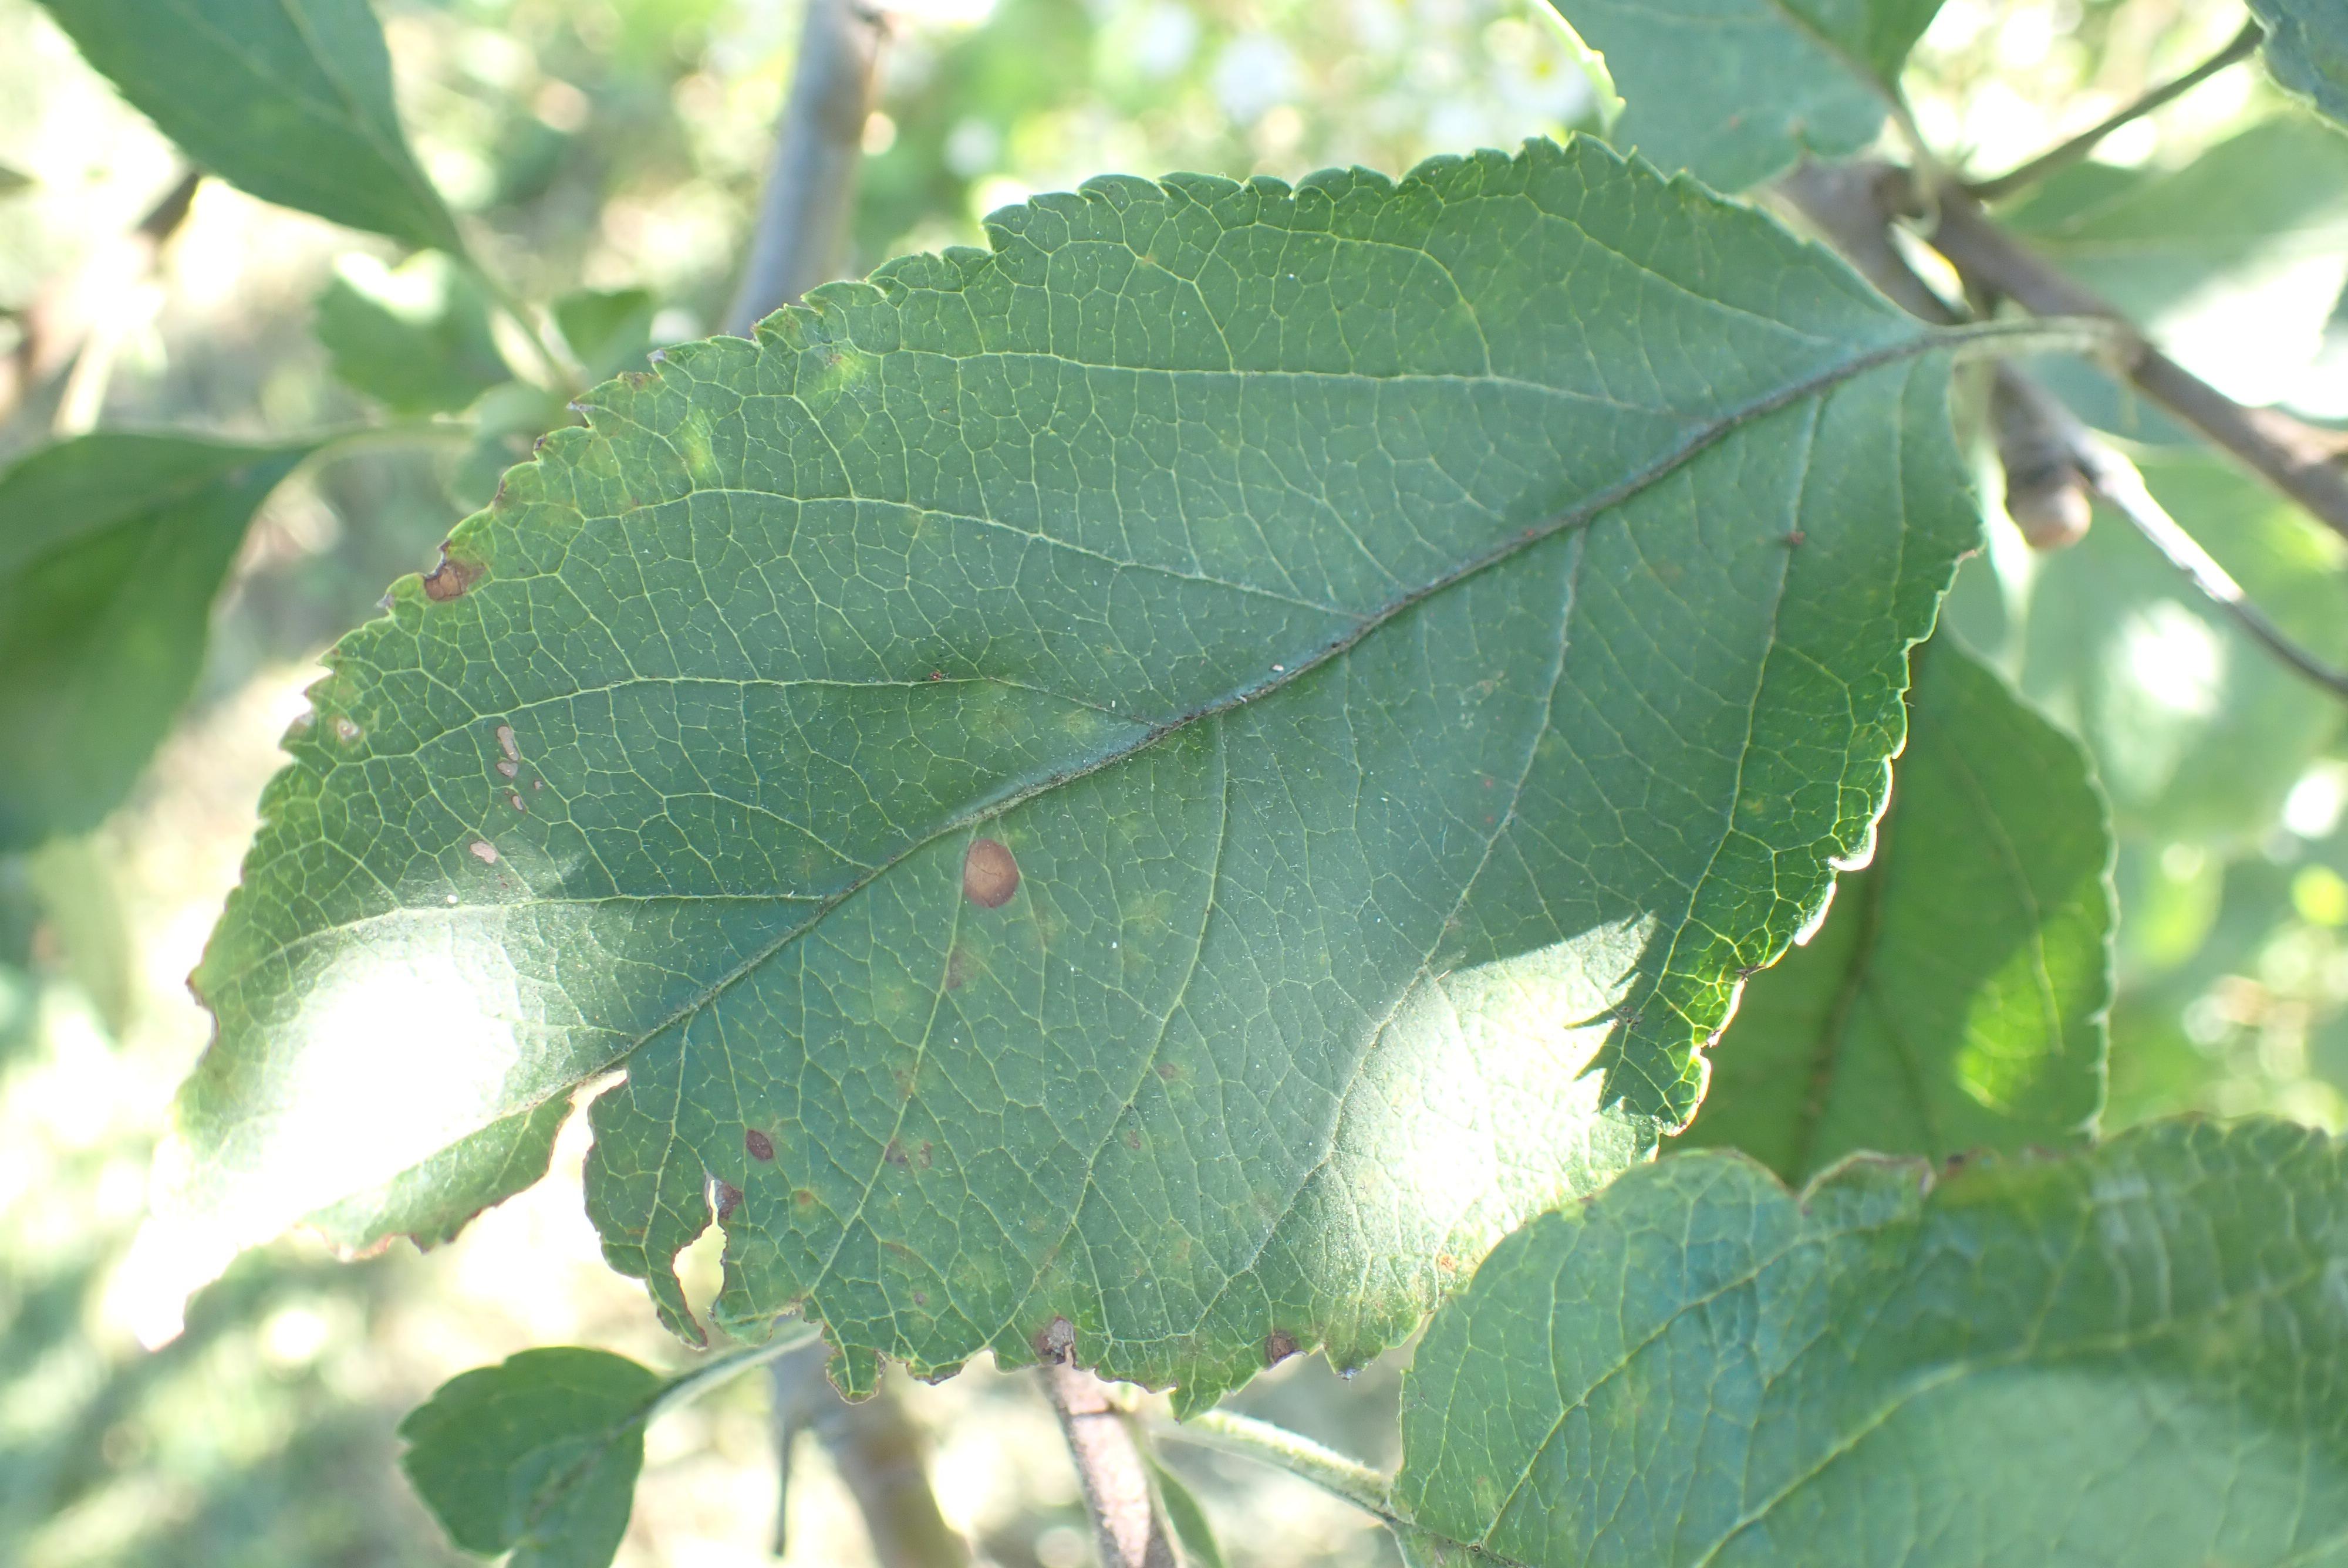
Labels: scab, frog_eye_leaf_spot